Nagaon

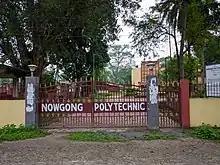
Nowgong Polytechnic

As of 2024, Nowgong College has been declared as a university. However, official status from the University Grants Commission of India (UGC) is pending.